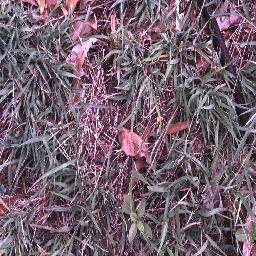
Label: negative